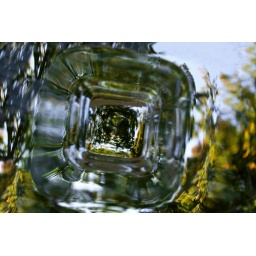
I found some weird glass box lying around my house. This is the world looking through it.